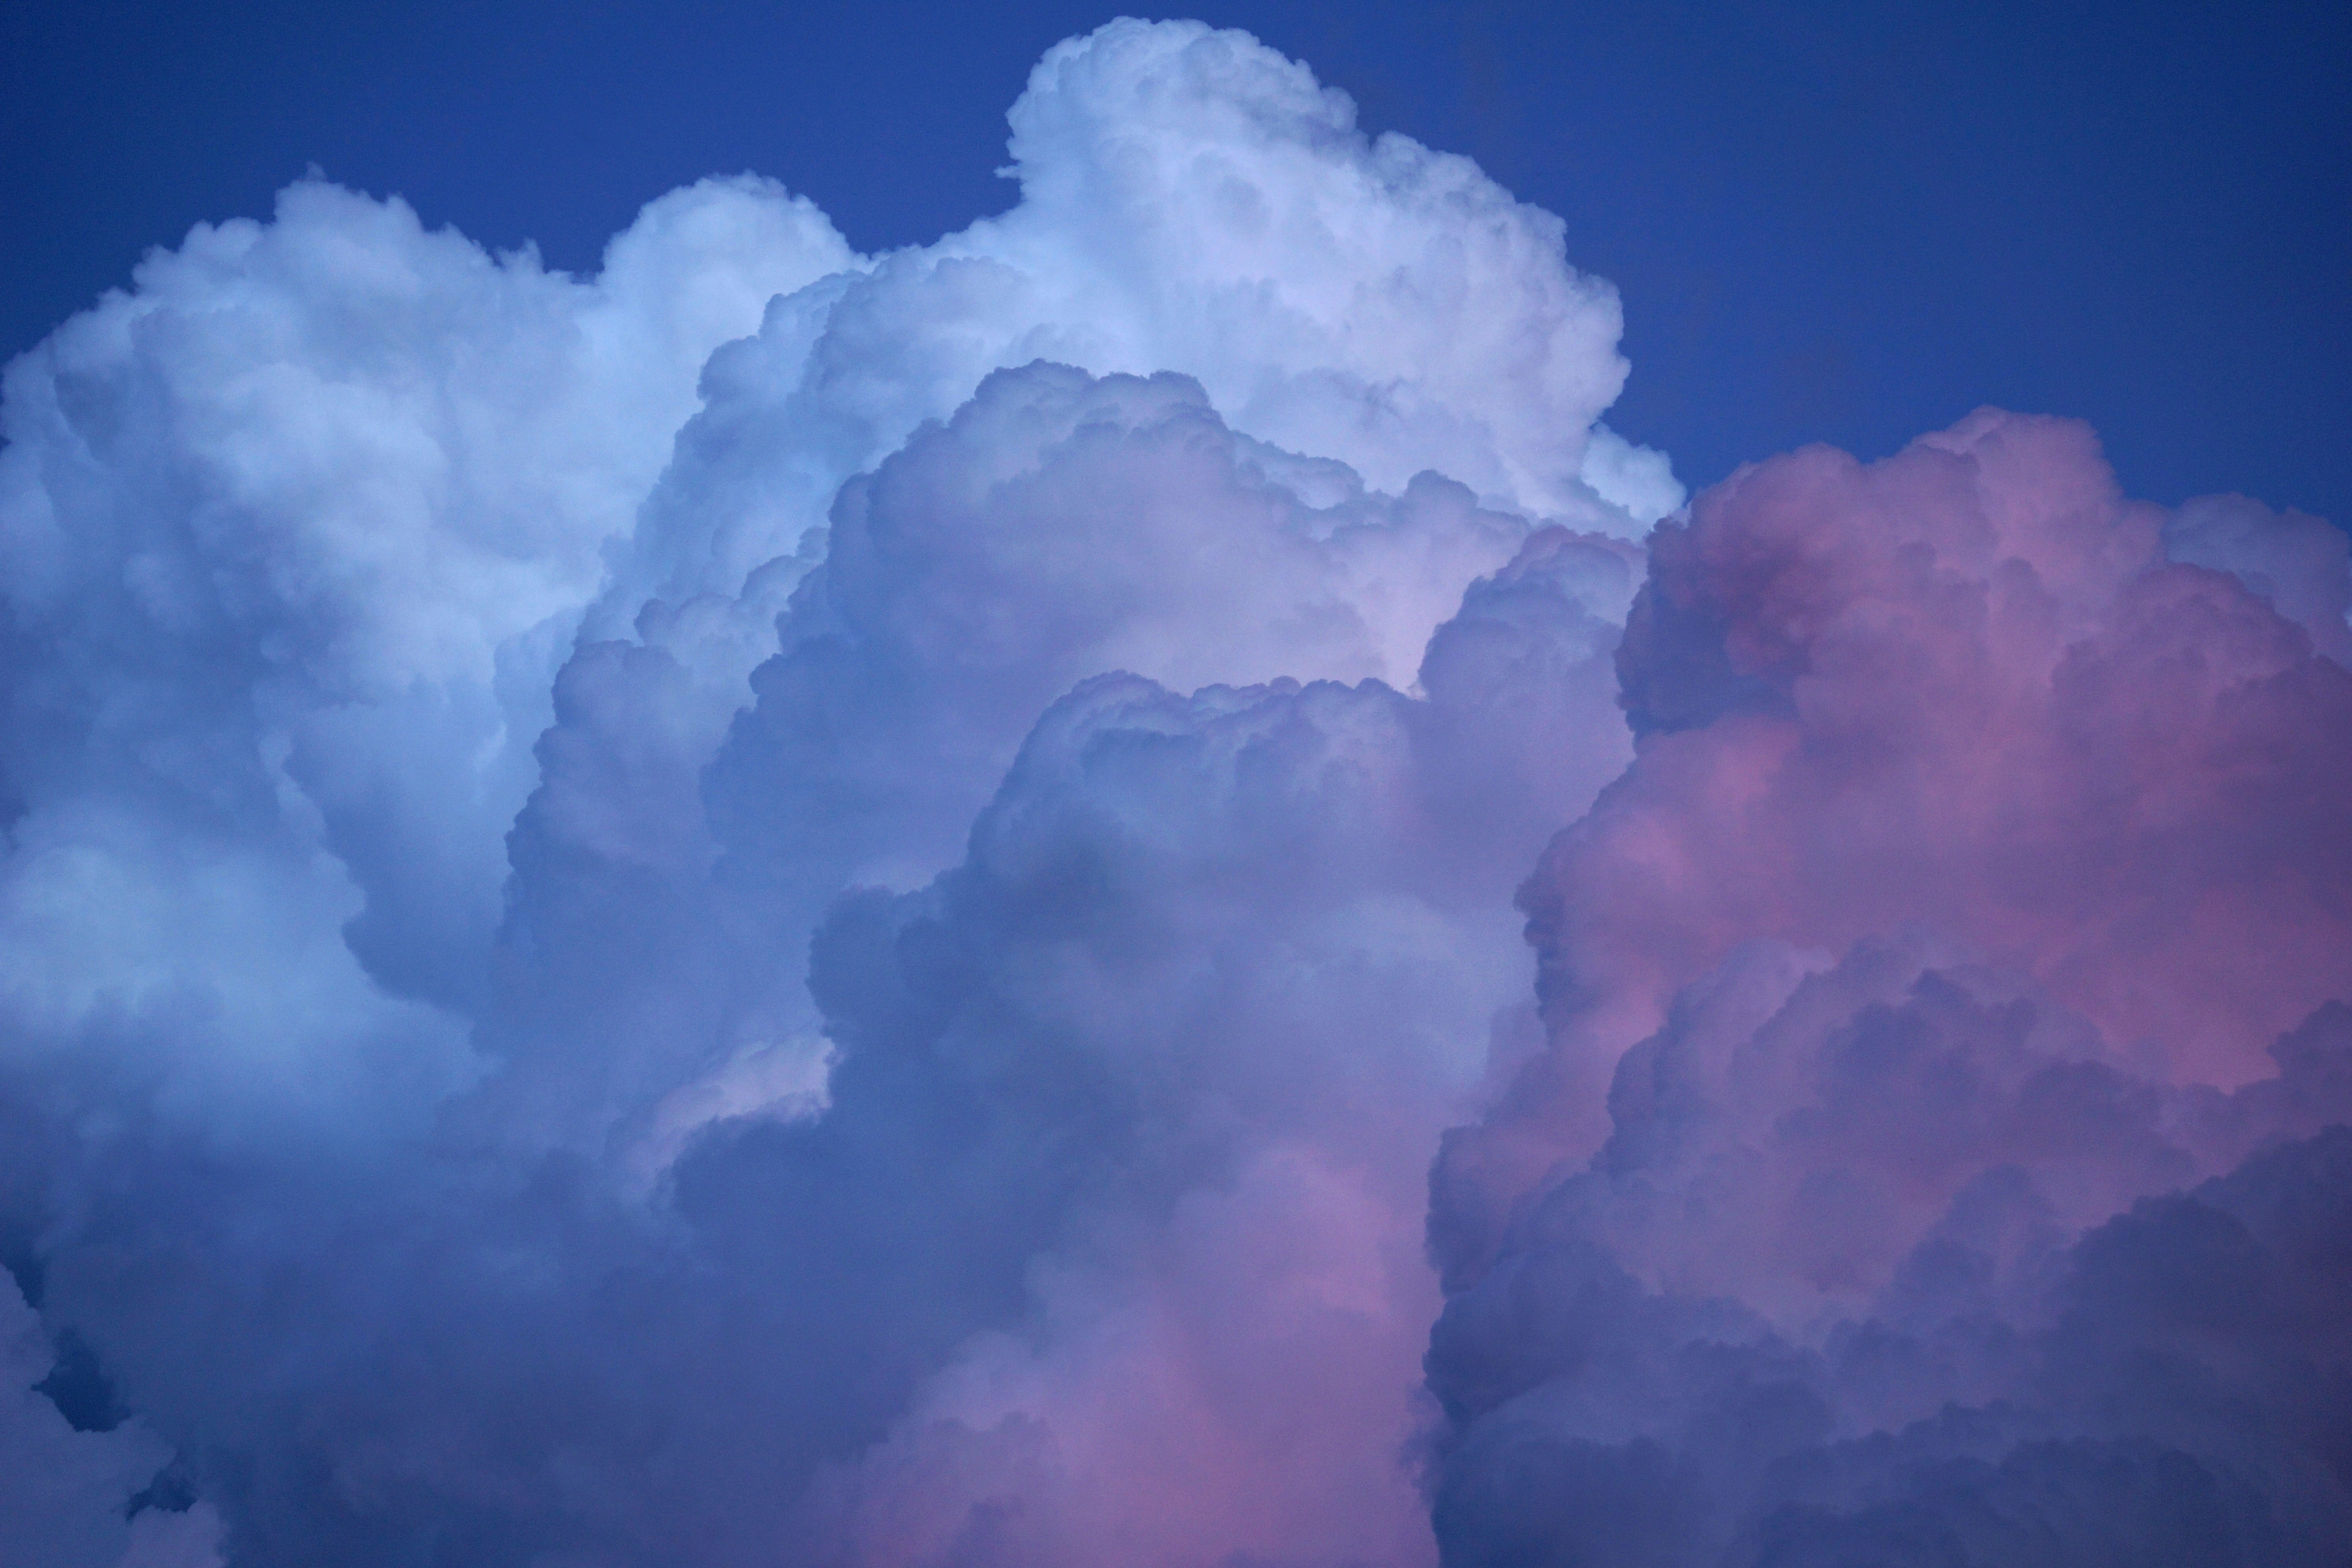
nature, cloud, sky, cloudy, atmosphere, daytime, weather, cumulus, blue, clouds, sky clouds, pink clouds, meteorological phenomenon